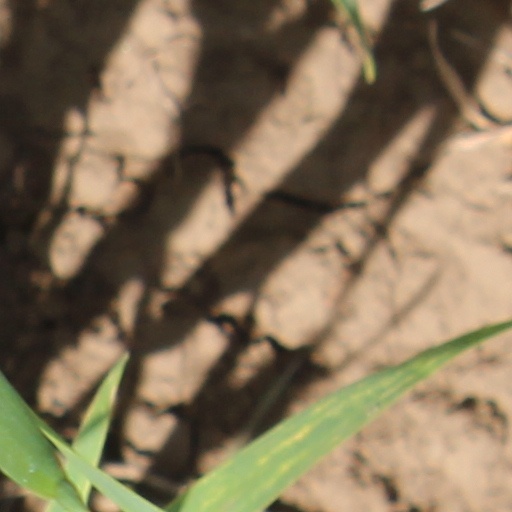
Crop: wheat